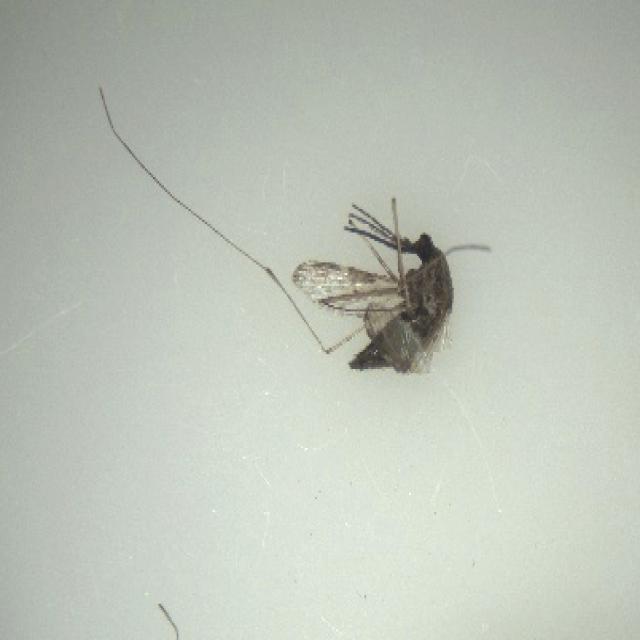
Species: anopheles_sinensis